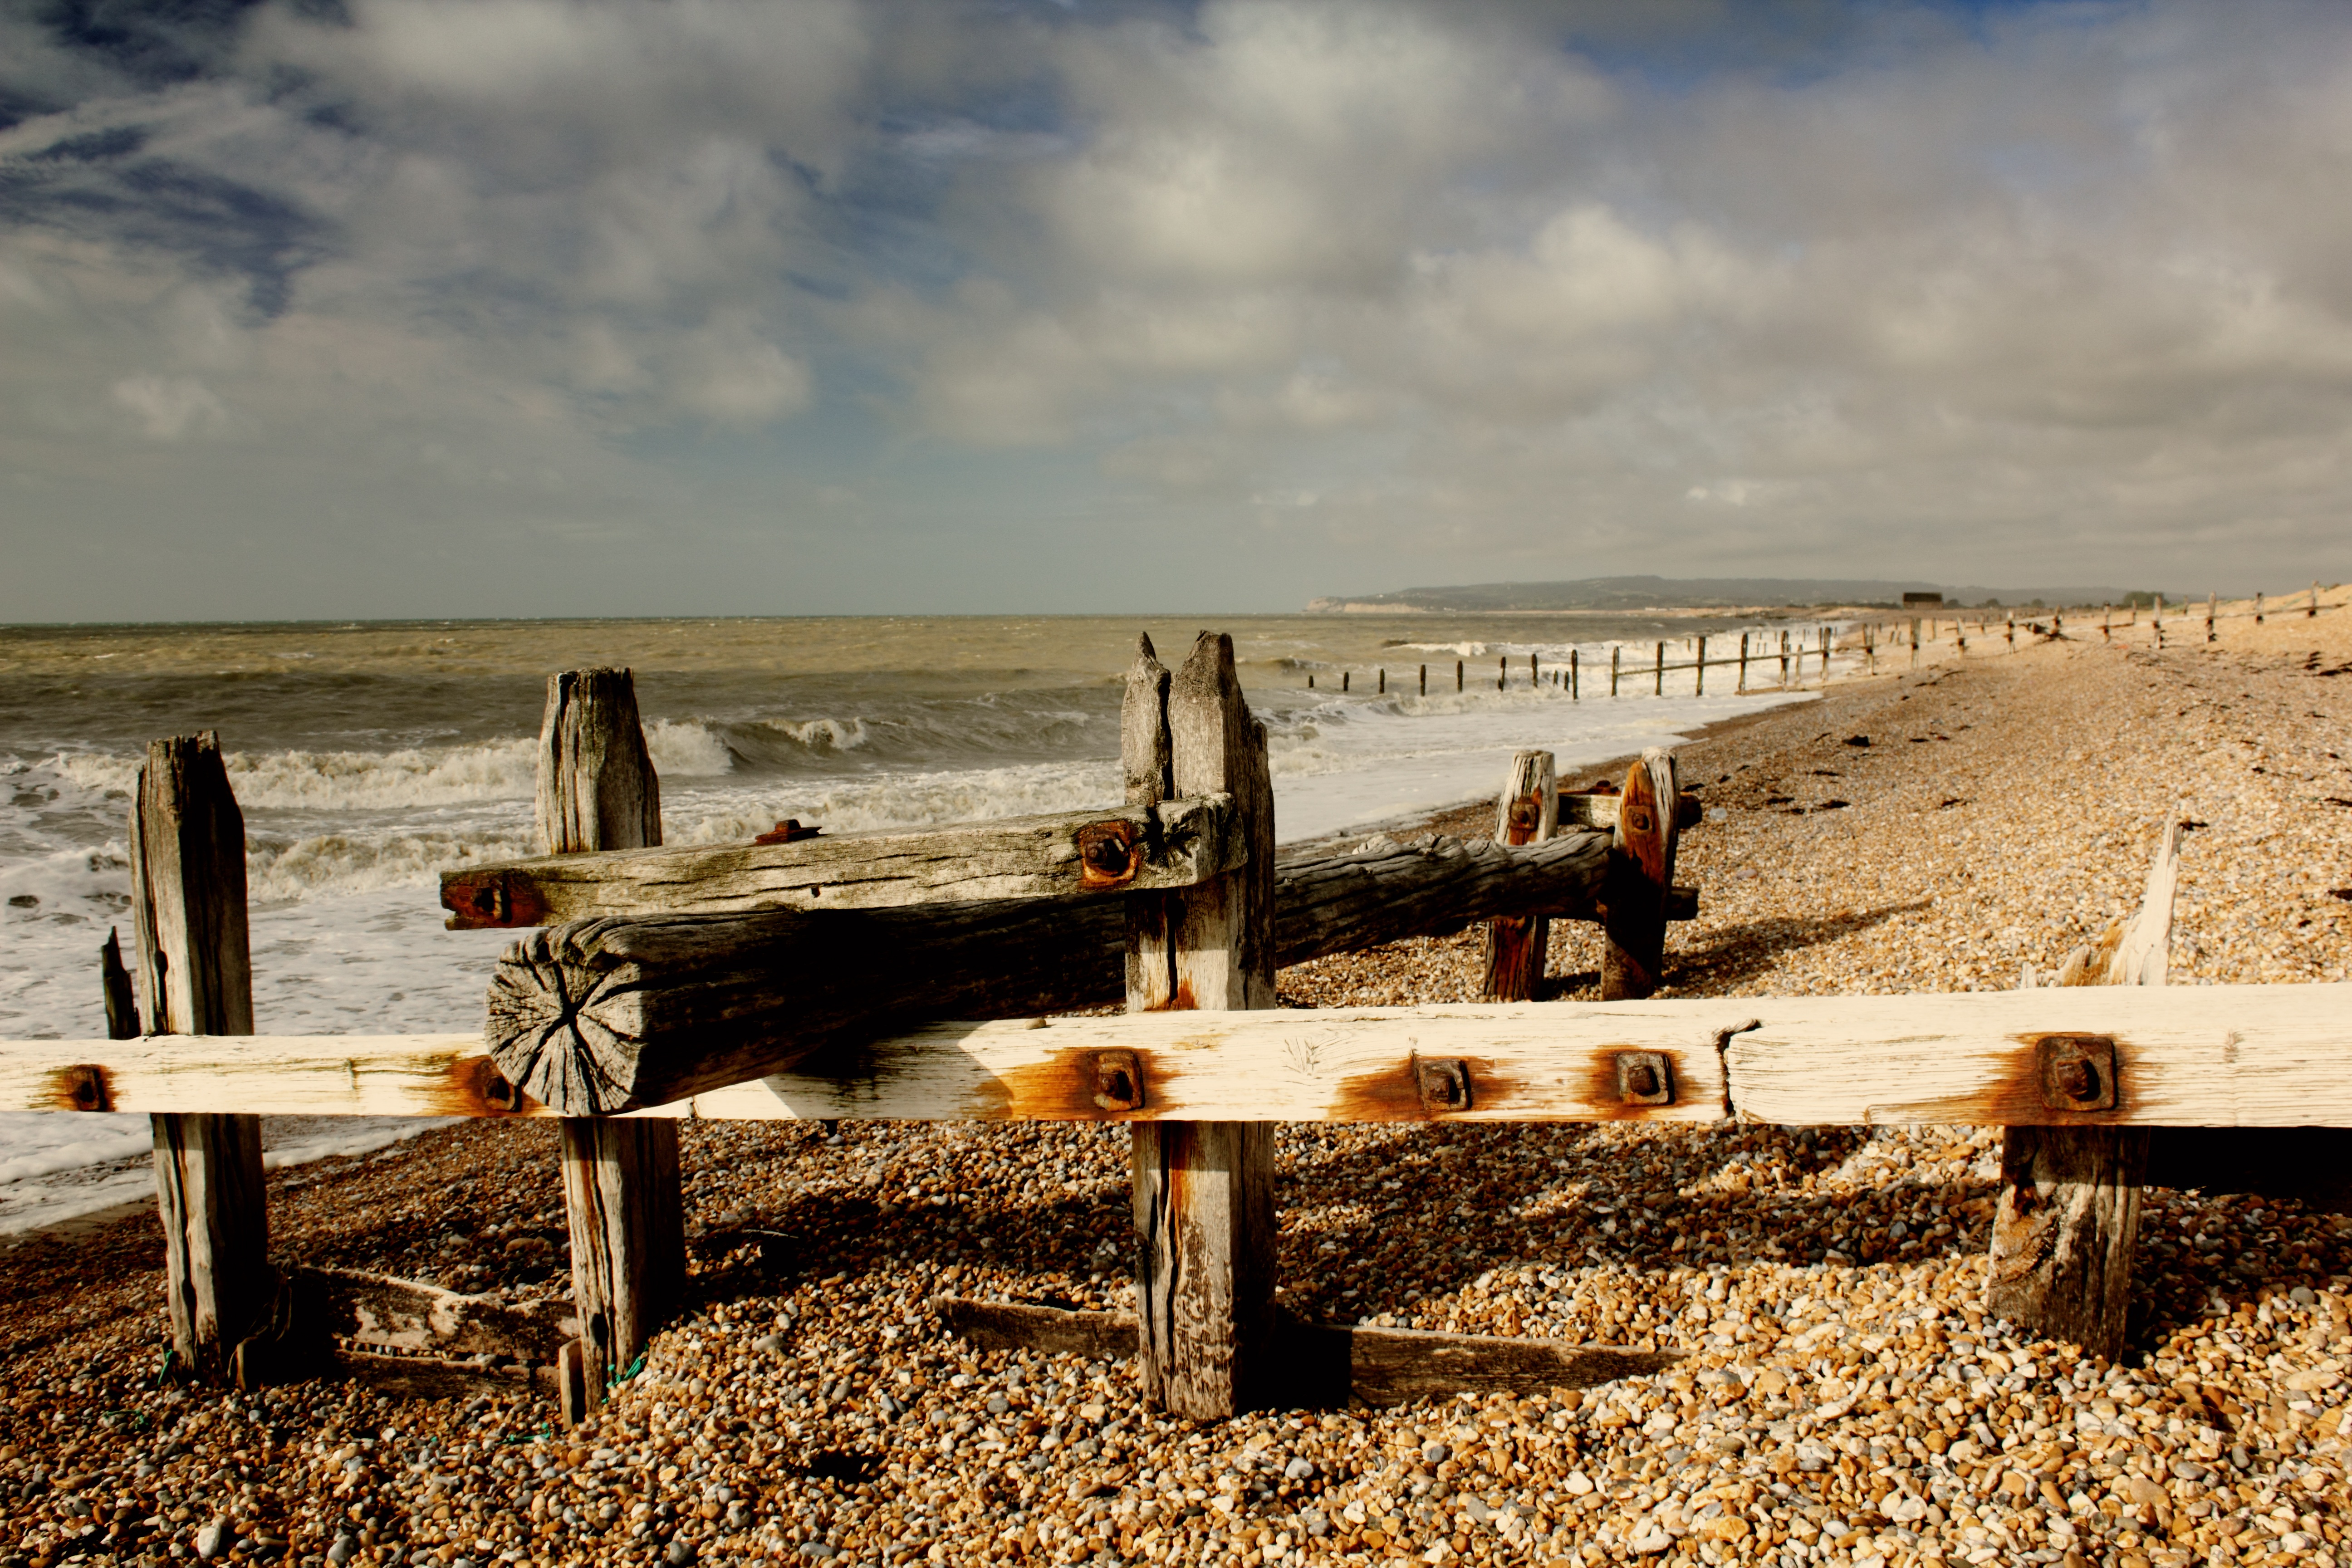
beach, landscape, sea, coast, nature, sand, rock, ocean, sky, wood, sun, shore, town, old, coastal, summer, travel, village, natural, ancient, historic, body of water, outdoors, uk, england, sunny, great, rye, english, britain, united, kingdom, sussex, east